Geoff Leigh

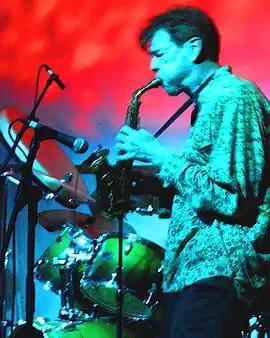
Geoff Leigh performing in Schiphorst, Germany, 5 July 2008

Geoff Leigh (born 5 October 1945) is an English jazz and progressive rock musician, playing primarily soprano saxophone and flute. He was a member of the English avant-rock group Henry Cow and founded several bands himself, including Red Balune, Random Bob, Black Sheep, Mirage, and Ex-Wise Heads.